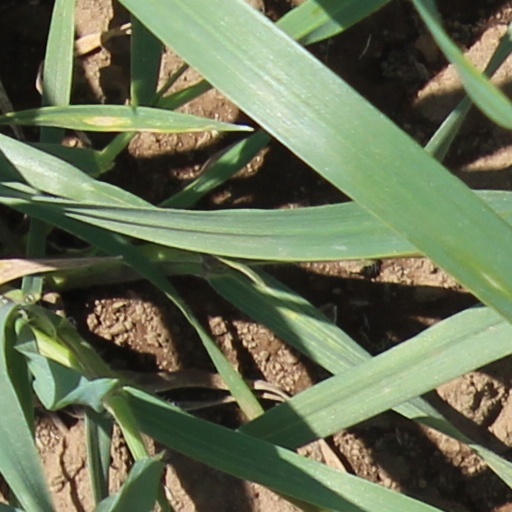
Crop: wheat